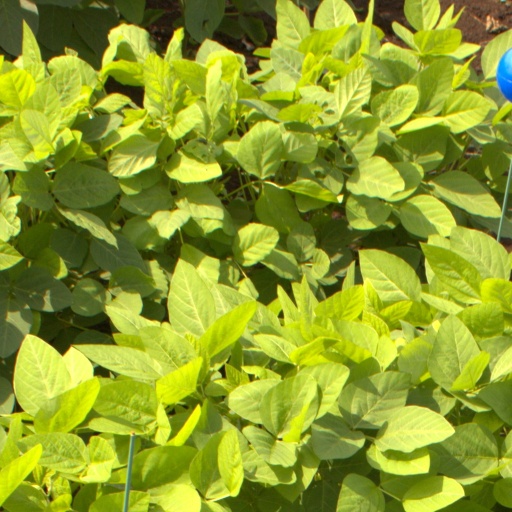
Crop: soybean